Fulham

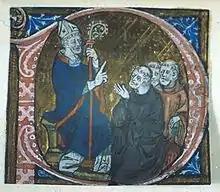
St Erkenwald, Saxon Prince, bishop and saint known as the "Light of London": granted the manor of Fulham which became the country residence of the Bishop of London for 1,000 years

There are two not necessarily conflicting versions of how Fulham Manor came into the possession of the Bishop of London. One states the manor (landholding) of Fulham was granted to Bishop Erkenwald about the year 691 for himself and his successors as Bishop of London. The alternative has it that The Manor of Fulham was acquired by Bishop Waldhere from Bishop Tyrhtel in AD 704. In due course the manor house became Fulham Palace, and for a millennium, the country residence of the Bishops of London.